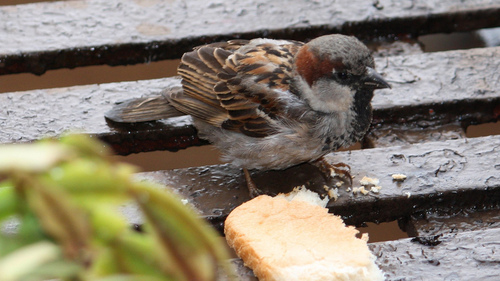
small bird with a short bill, grey breast and orange and black coverts and secondaries.
a bird with a small, triangular bill, red eyebrow, and ruffled black and white breast.
this bird has grey crown, black bill and brown eyepatch with black and brown coverts.
this bird has a speckled belly and breast with a short pointy bill.
a small sized bird that has tones of brown and grey with a pointed billthe bird's breast and side are fluffy with shades of grey and not as colorful as the secondaries
this bird is spotted gray, black and brown in color, with a stubby black beak.
this is a gray bird with brown wings and a bright brown nape.
sharp pointed bill white belly and orange black on rest of the bird
this bird has a brown crown with a white throat and white belly.
Species: House Sparrow